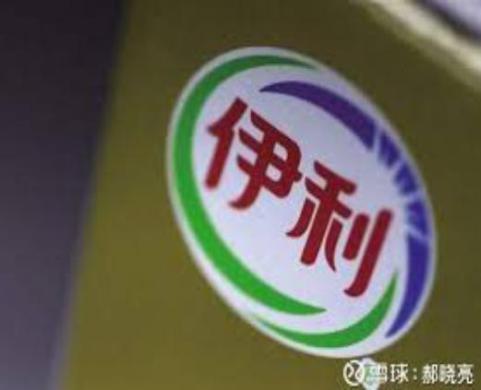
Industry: Food